RediATM

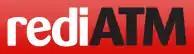
rediATM's logo

The rediATM network was an Australian ATM network originally operated and owned by Cuscal. On 14 August 2019, Cuscal sold the network to the Armaguard who subsequently closed the network by merging with its atmx network.